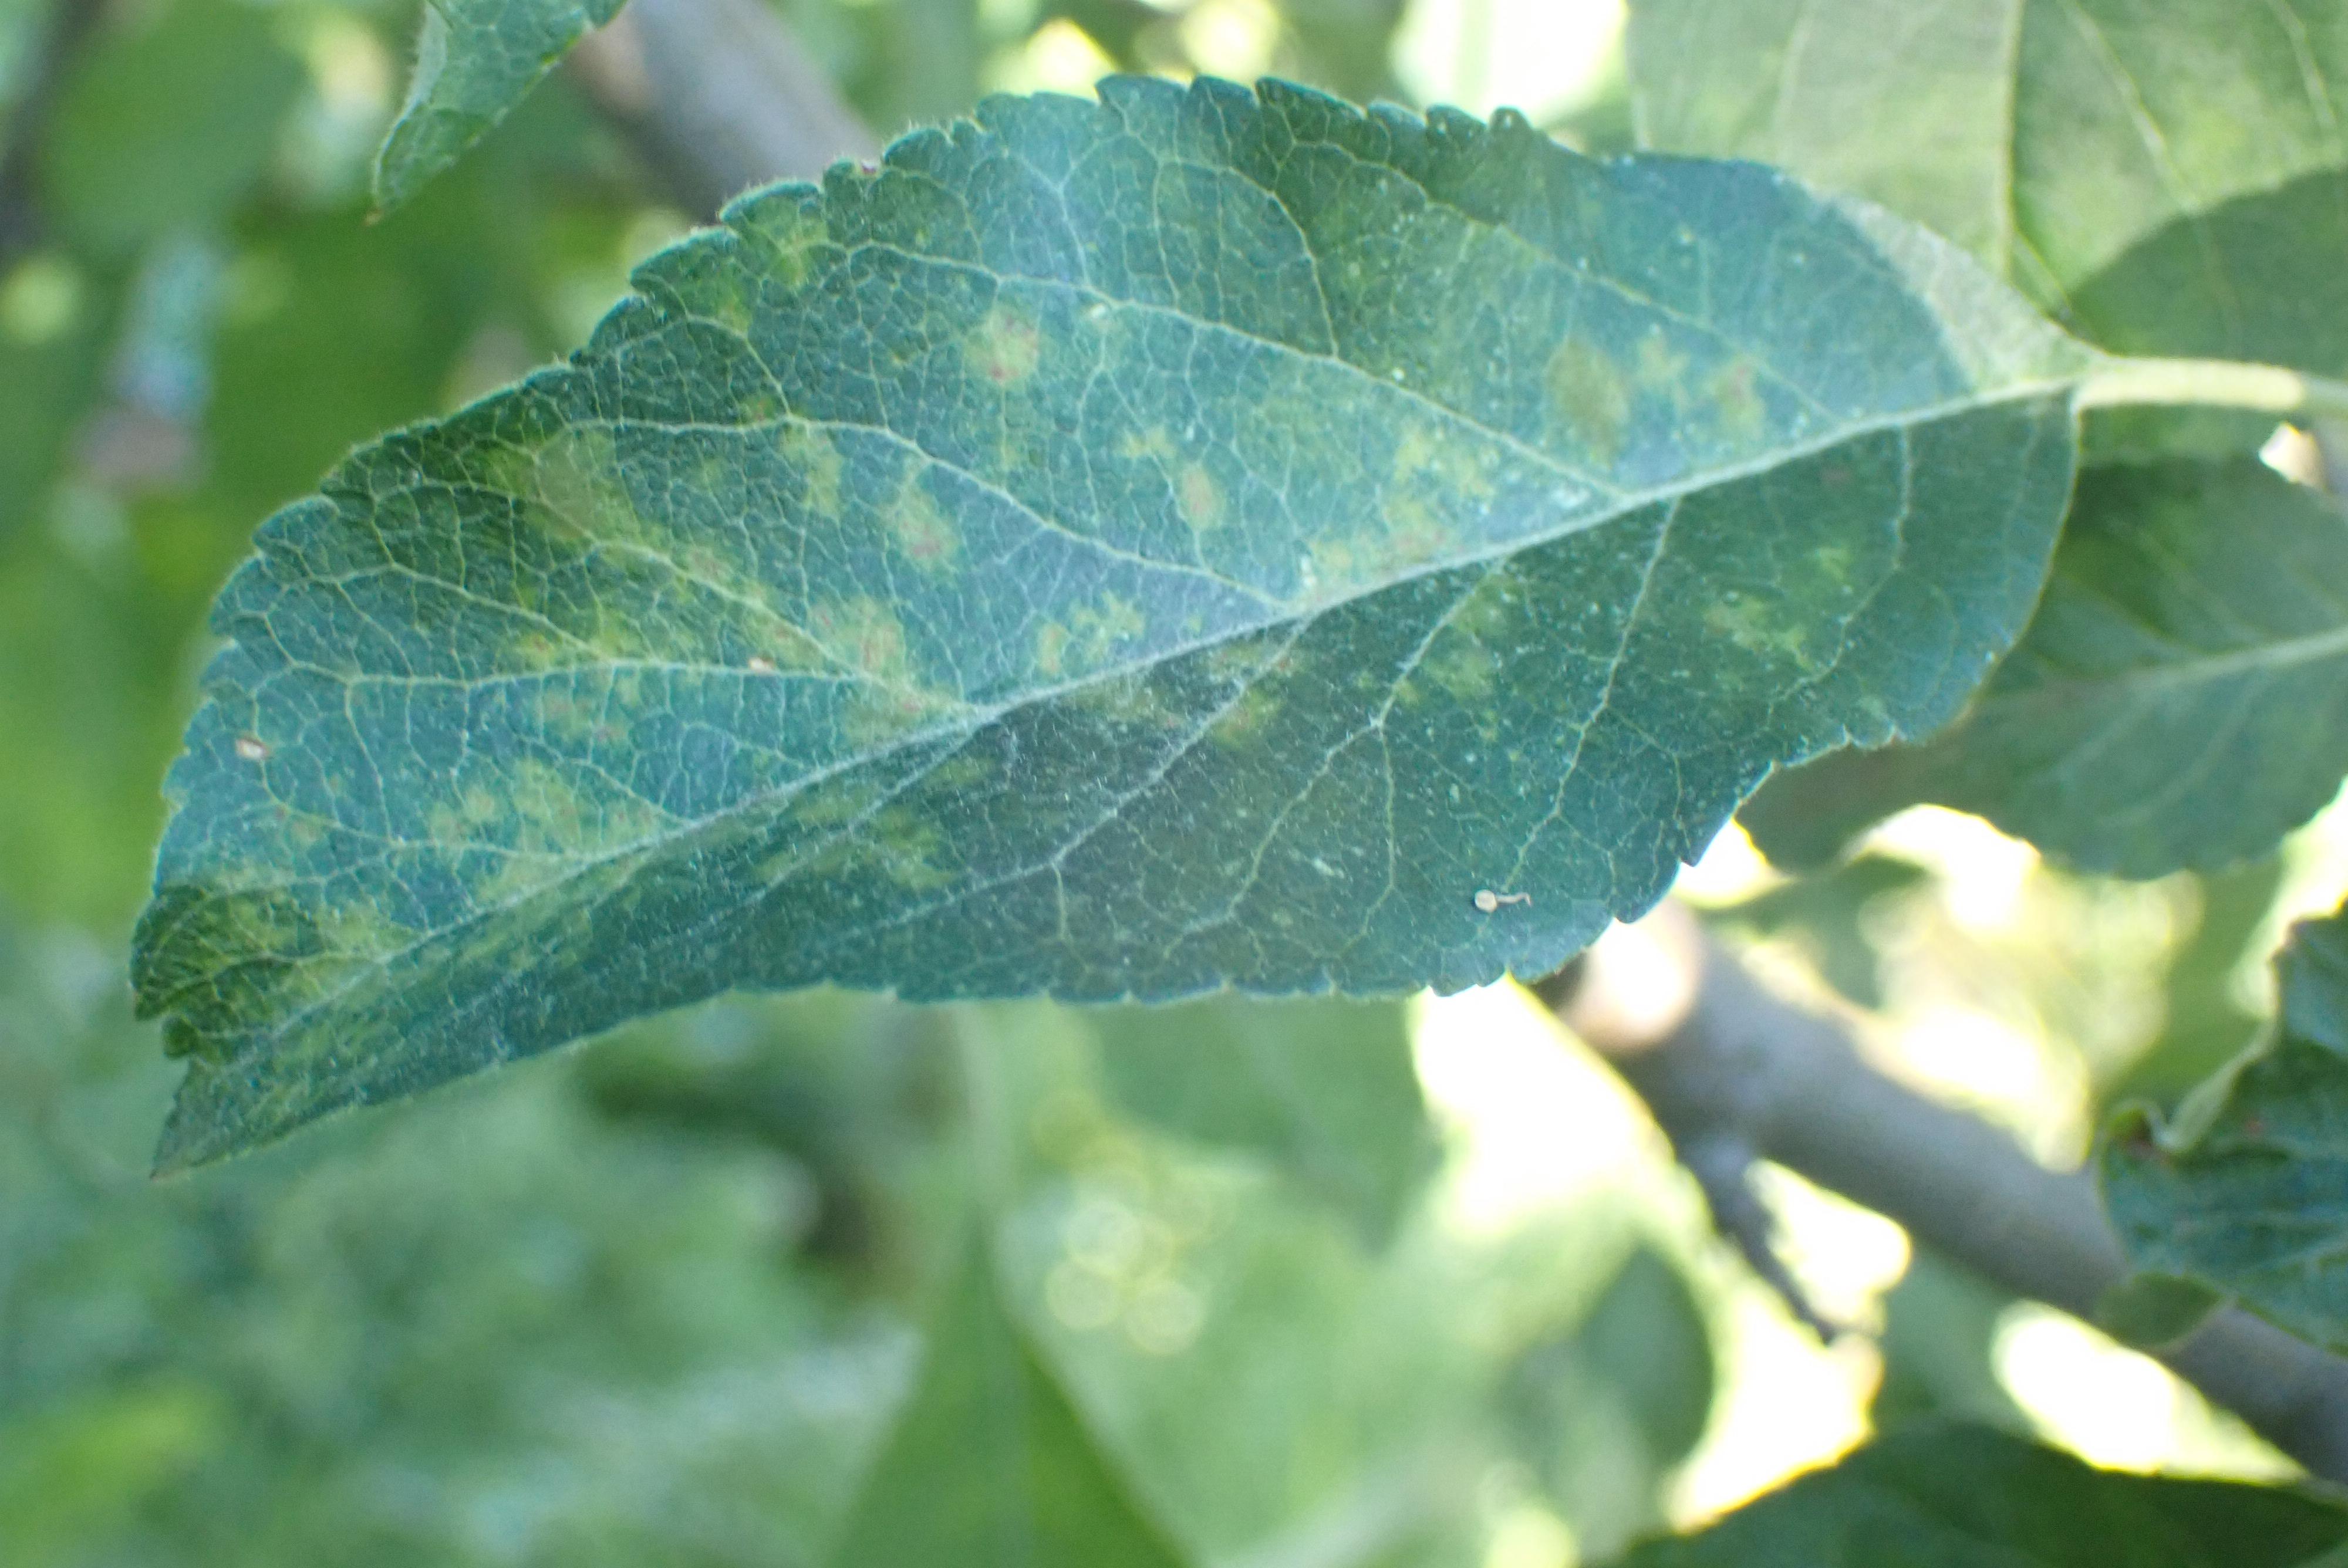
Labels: scab